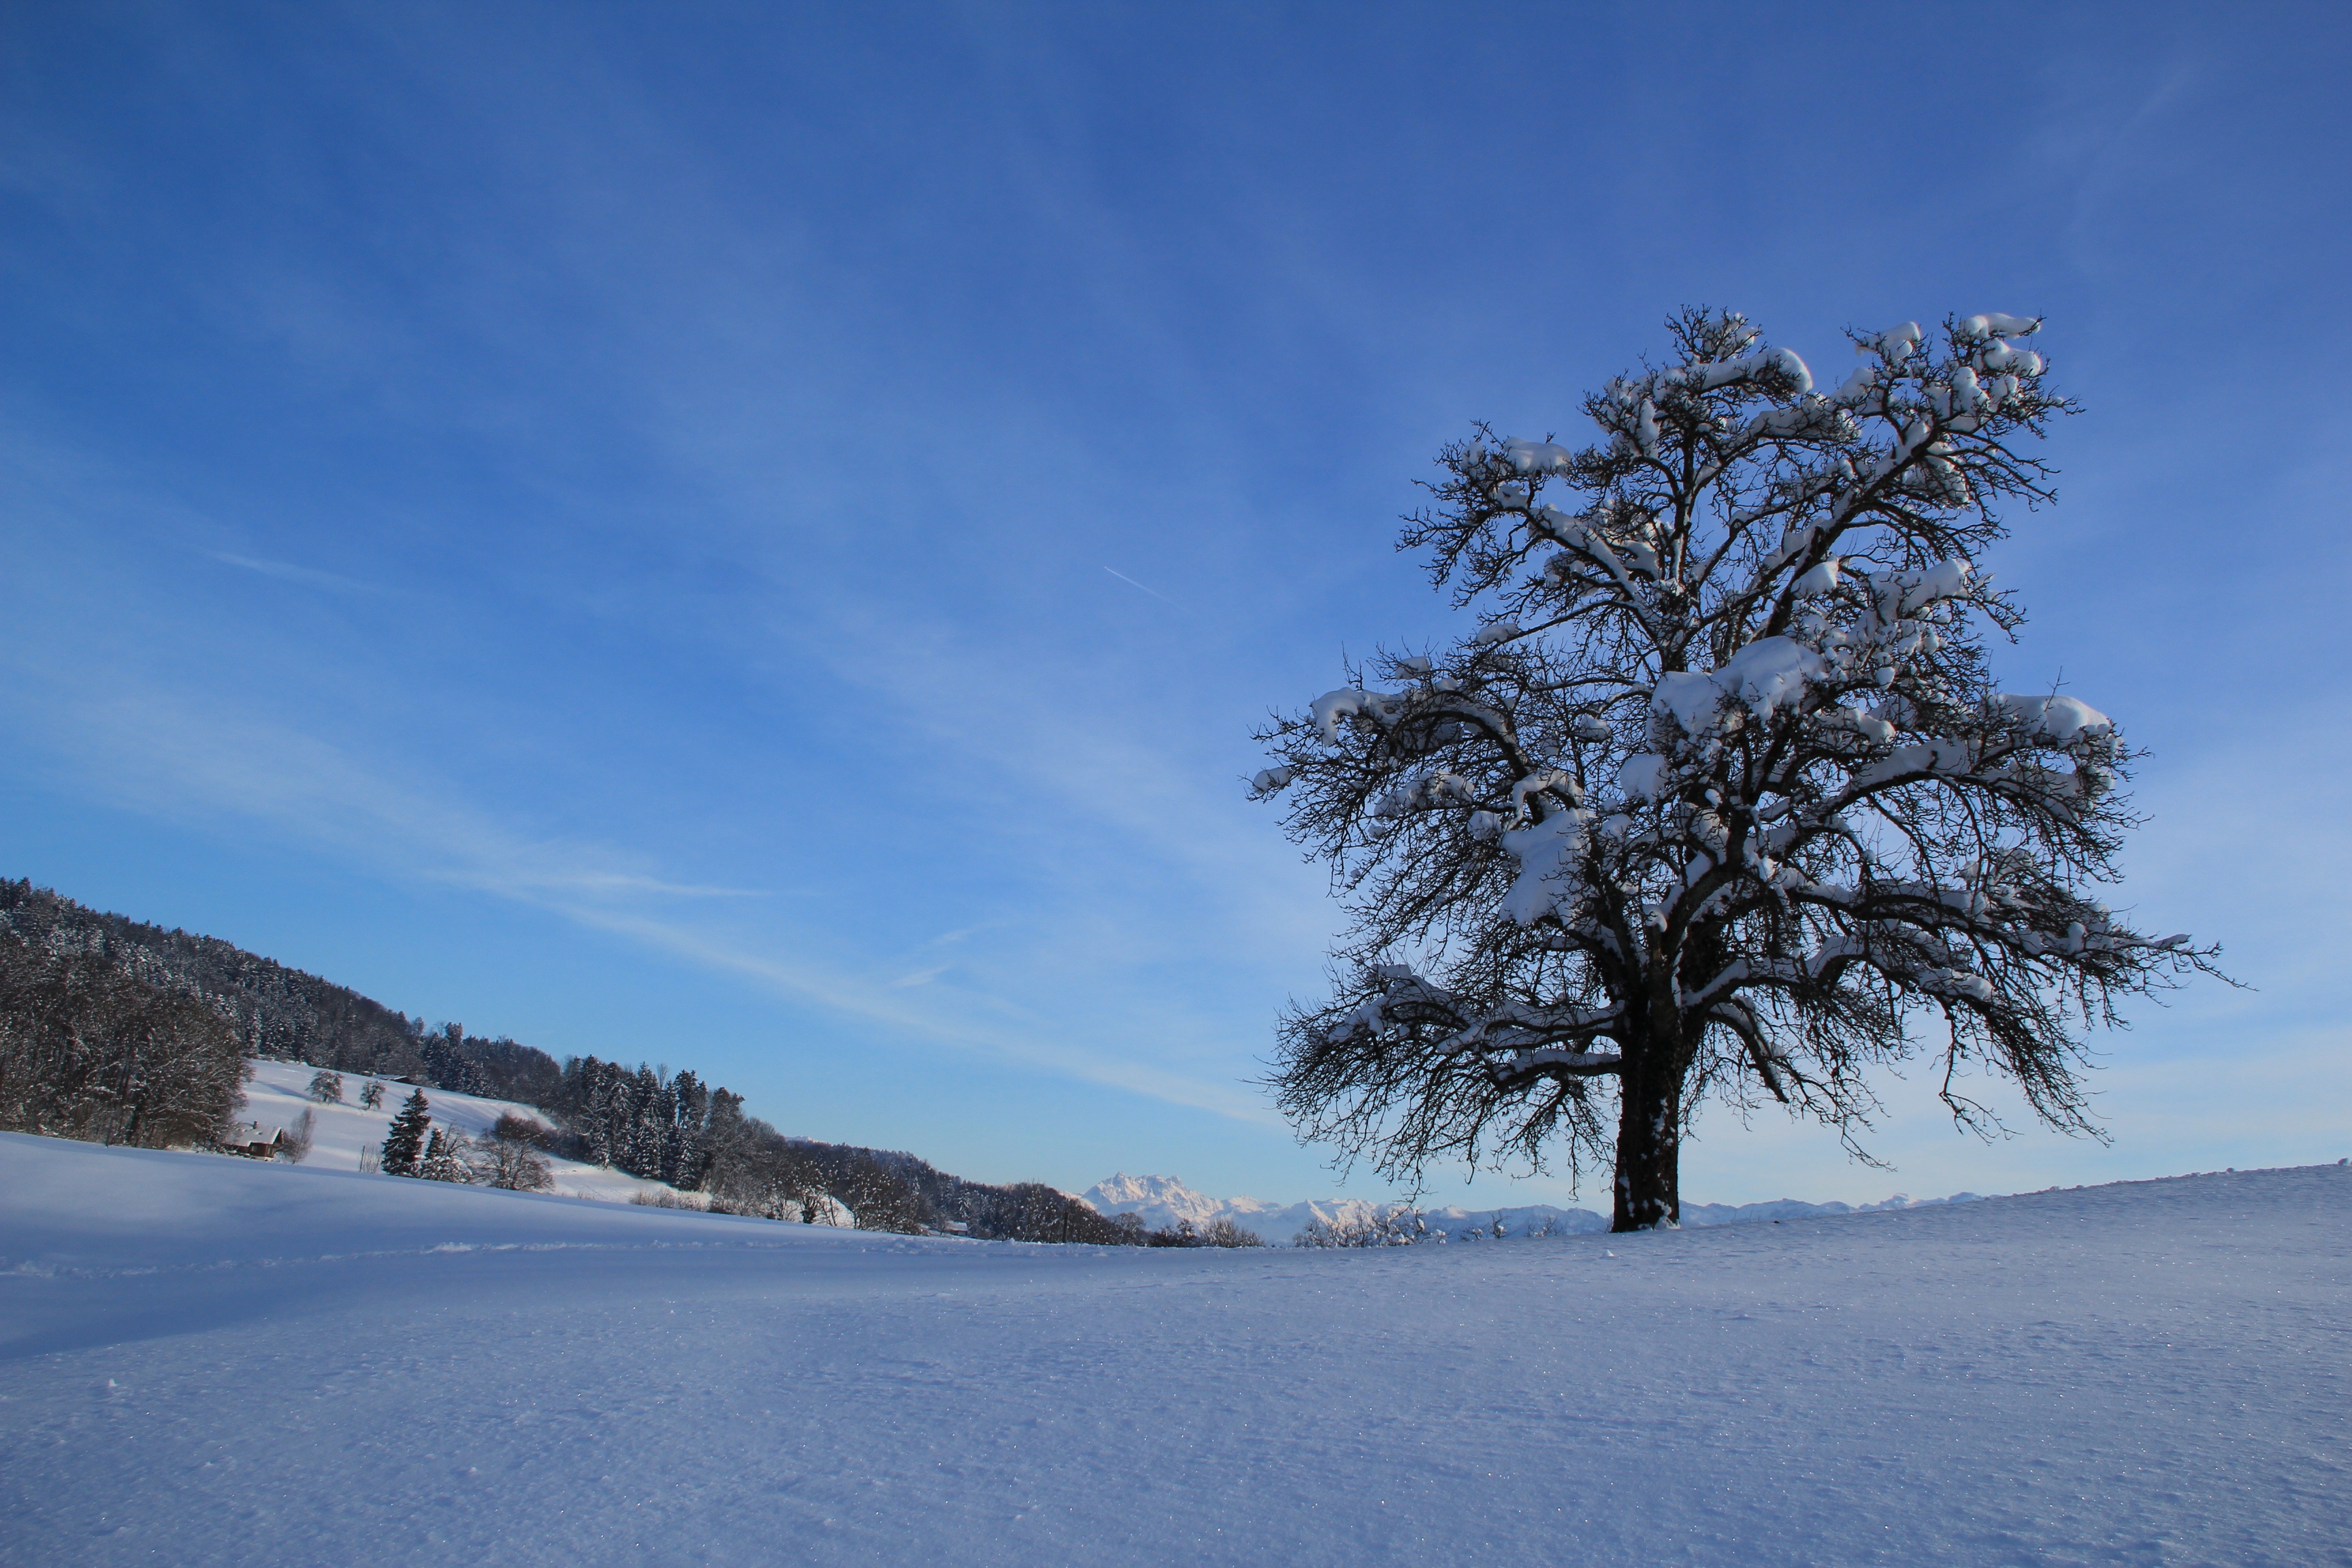
landscape, tree, nature, mountain, snow, winter, cloud, plant, sky, white, sunlight, morning, frost, mountain range, ice, weather, season, wintry, freezing, woody plant